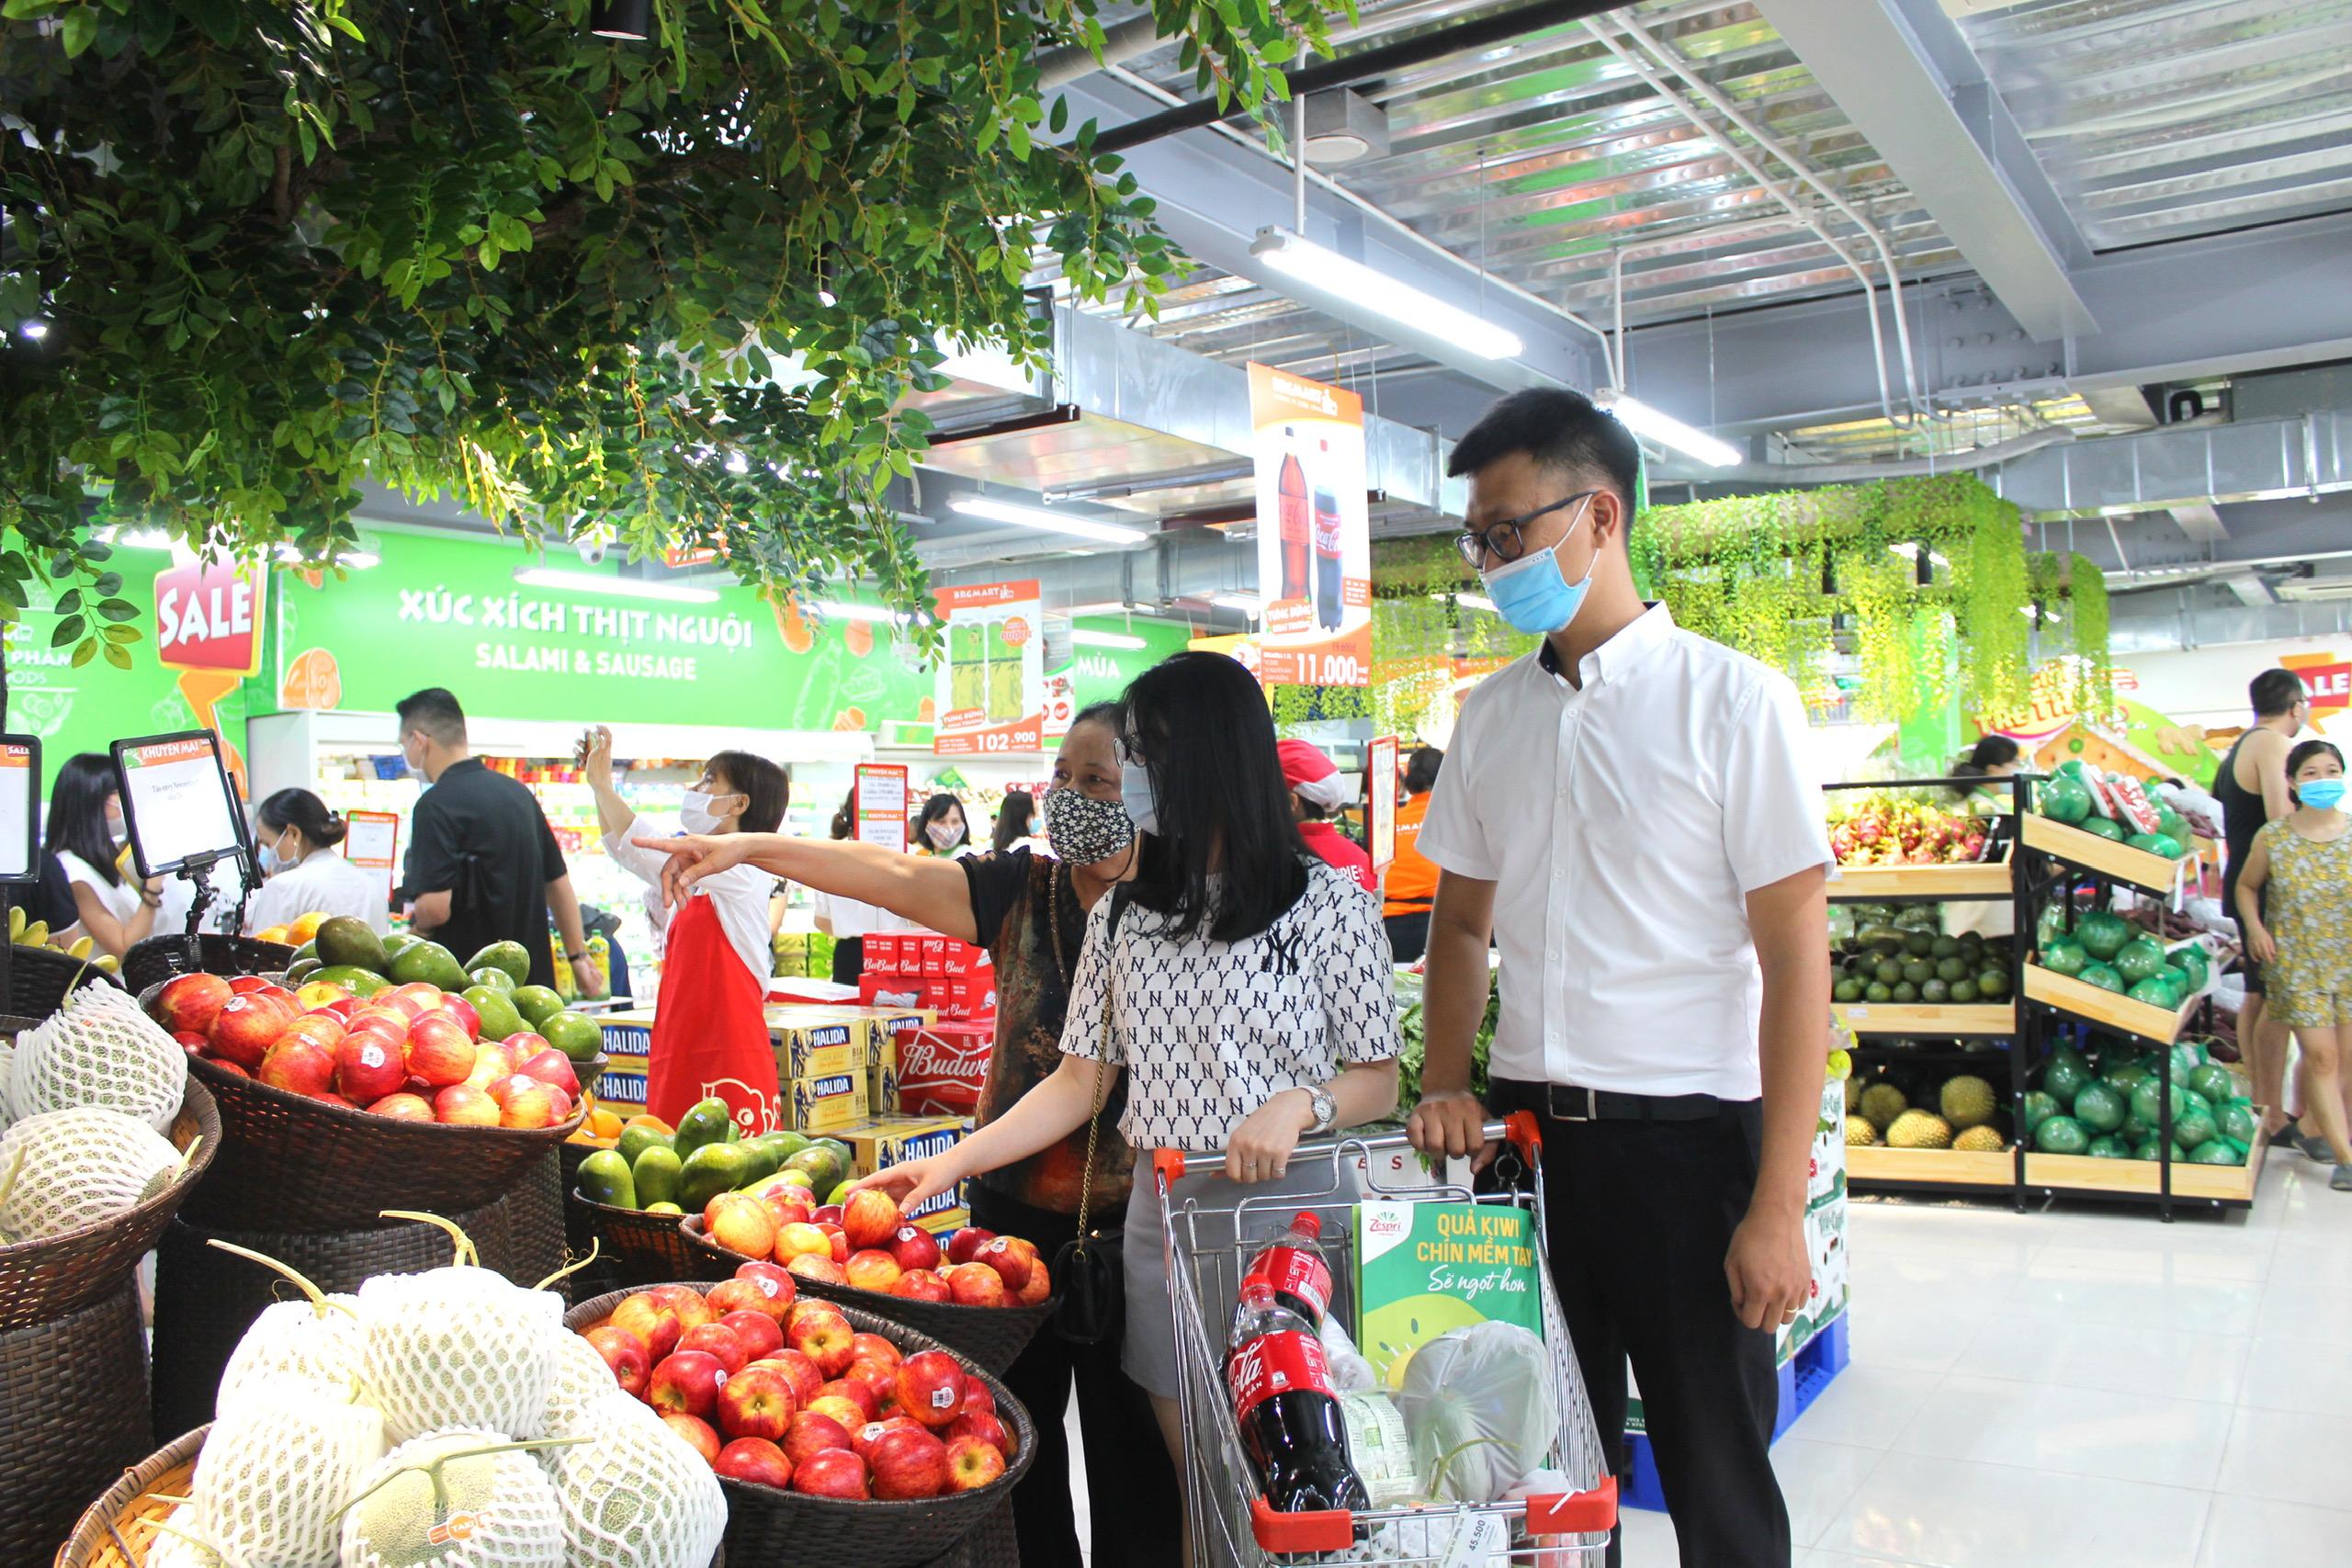
có một chiếc xe đẩy siêu thị ở cạnh chàng trai mặc áo sơ mi trắng